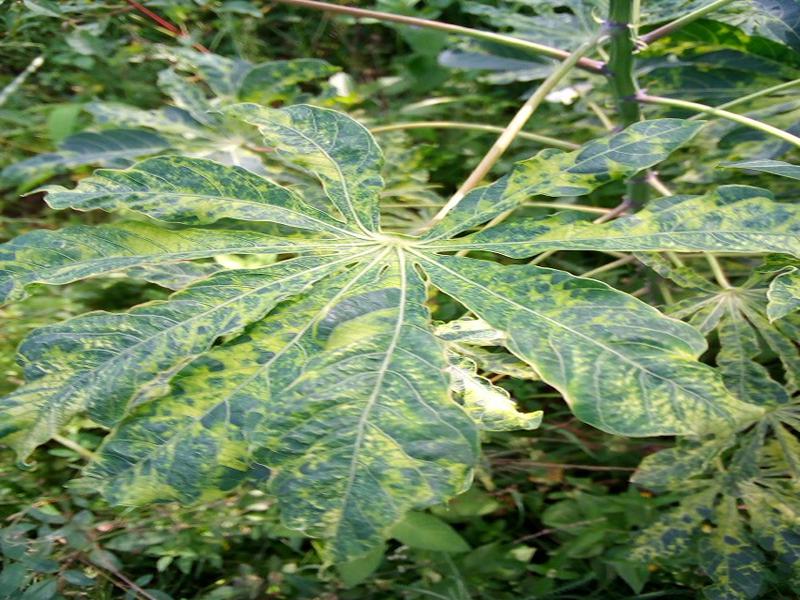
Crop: cassava
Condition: mosaic_disease